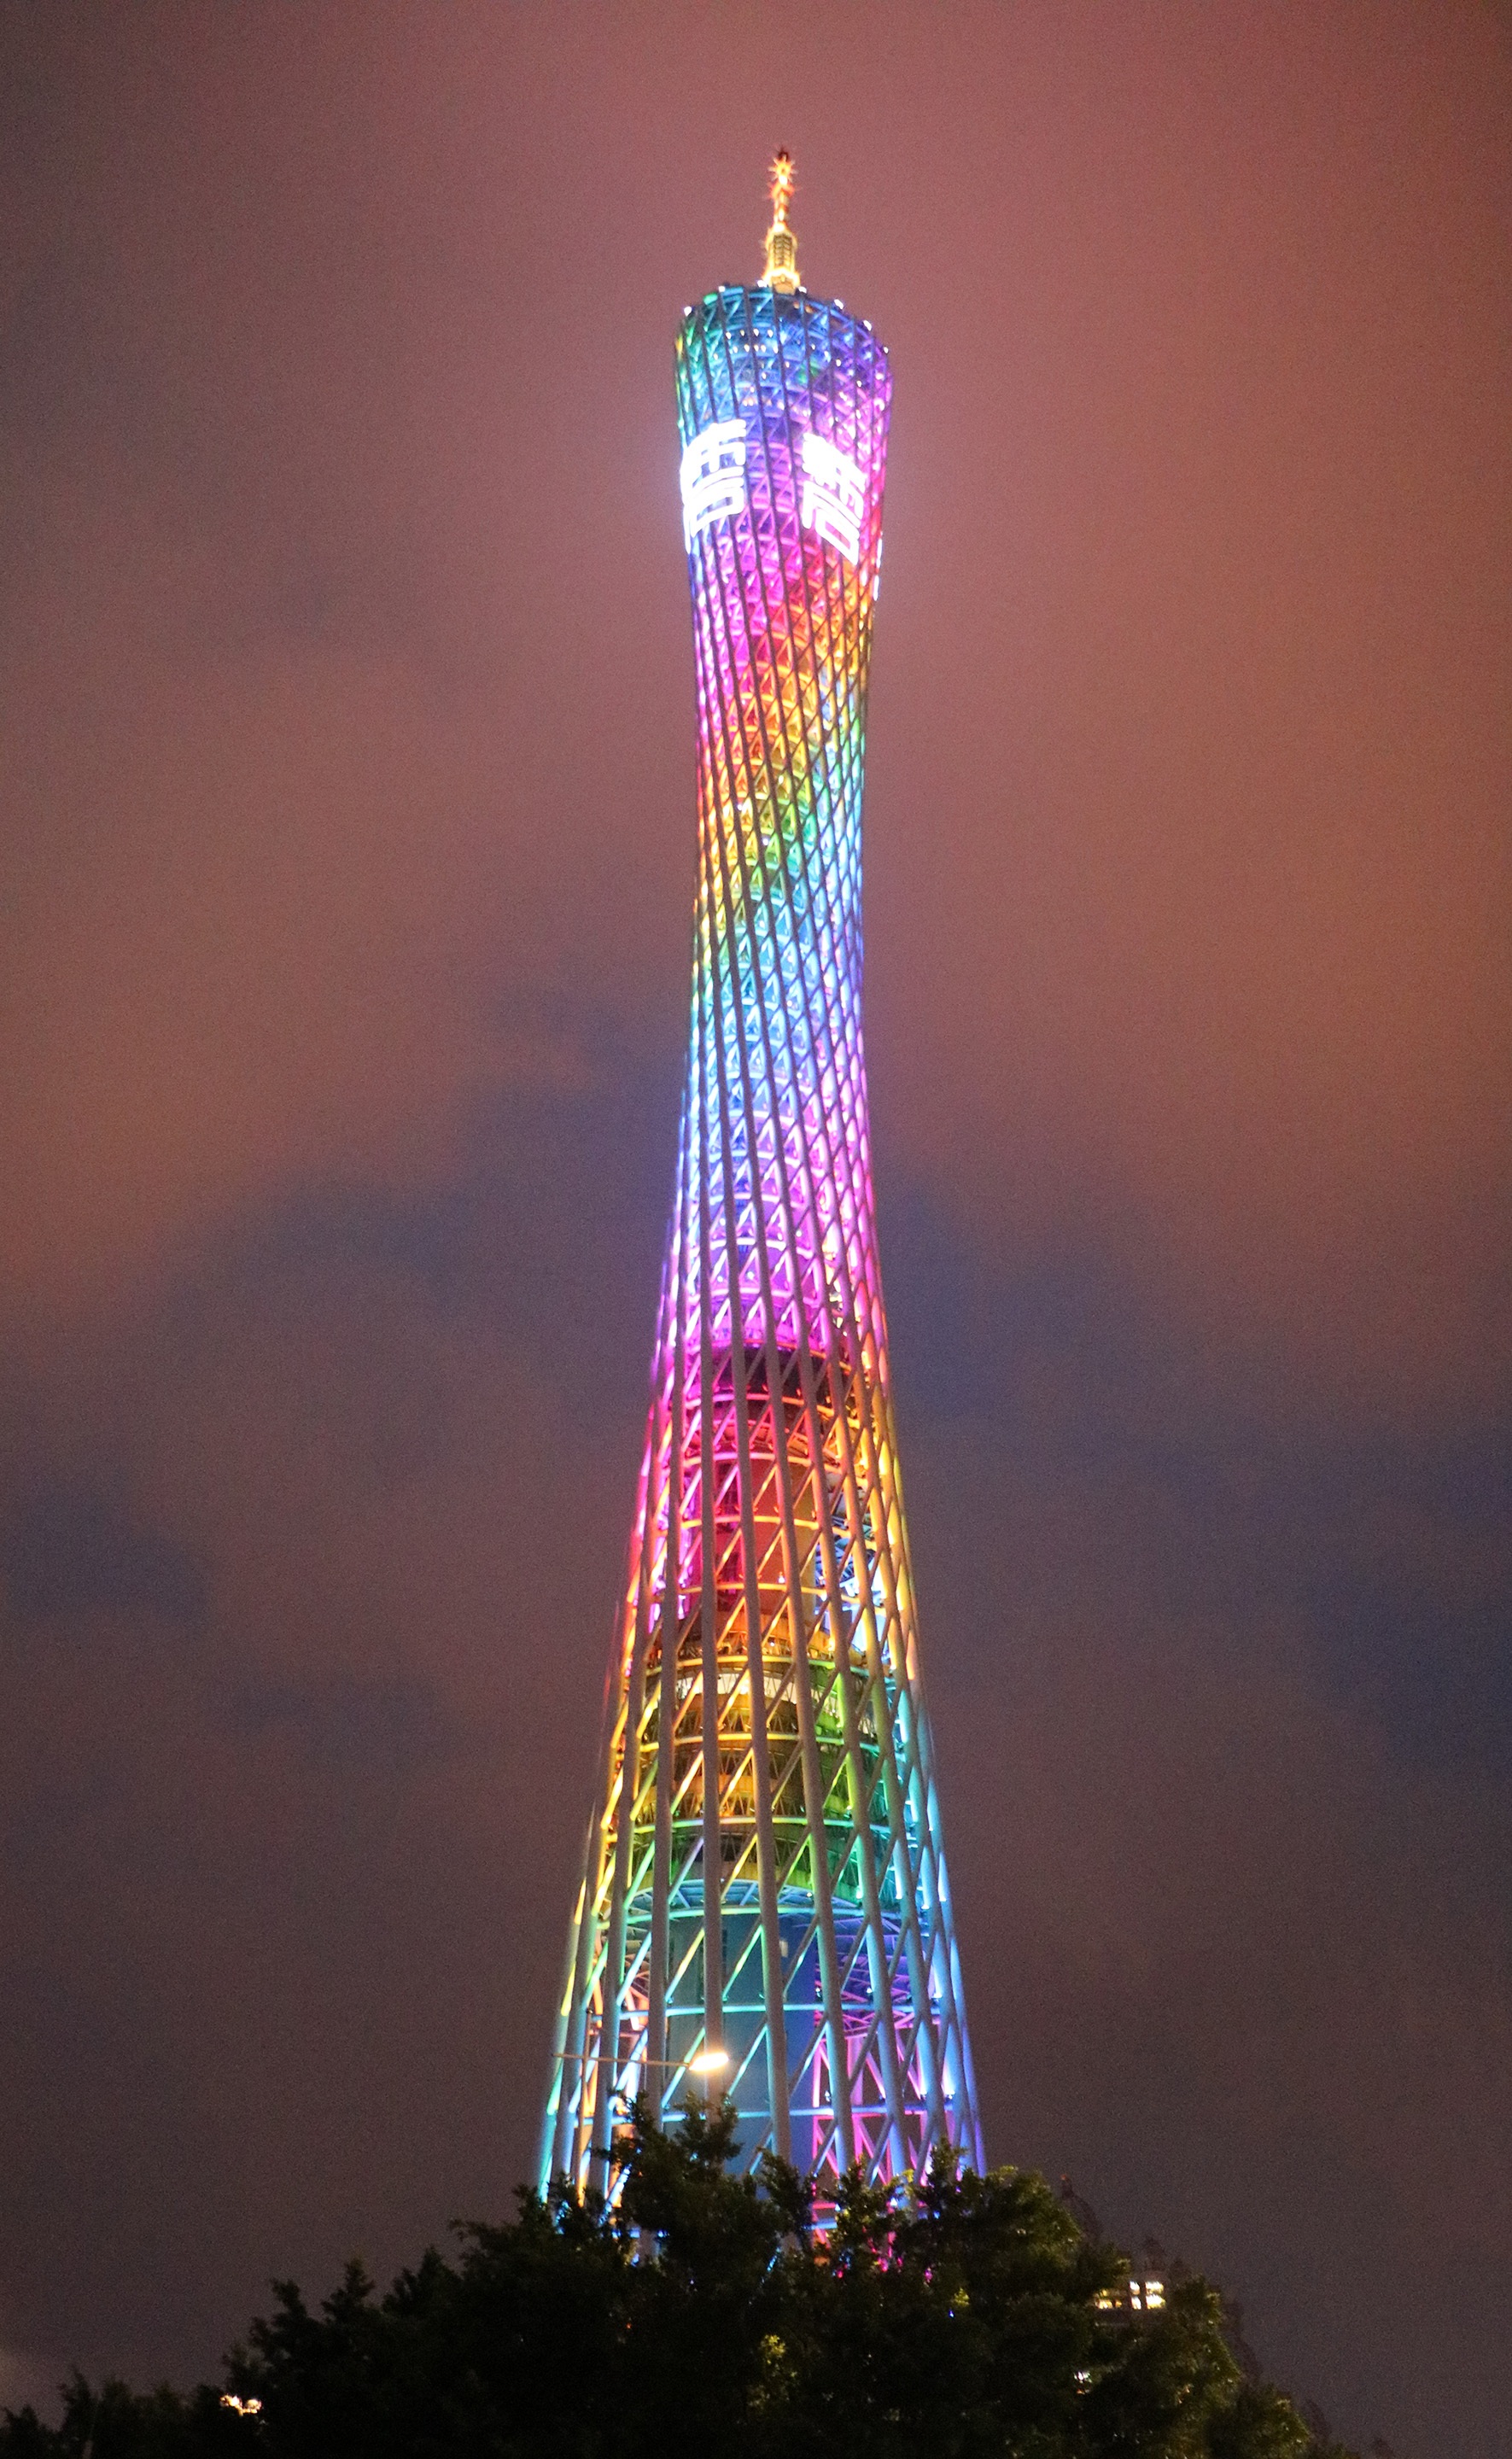
light, night, skyscraper, evening, reflection, ferris wheel, tower, landmark, waistline, lighting, christmas tree, christmas decoration, canton tower, tower telecom